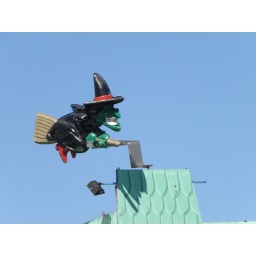
Witch flying over the haunted house